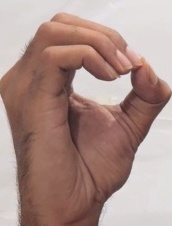
ASL sign: O